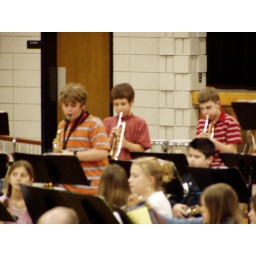
Gage can be found in the backrow with red shirt playing trumpet